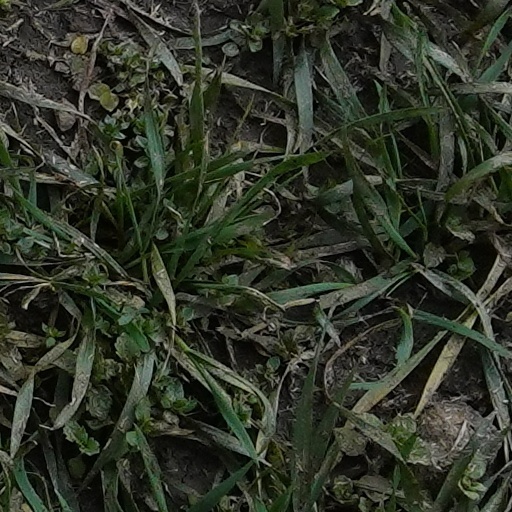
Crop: wheat